Austria victim theory

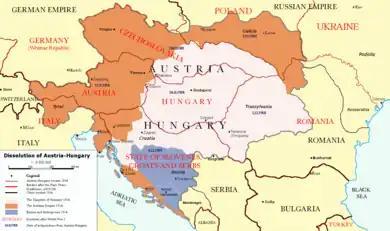
The partition of Austria-Hungary in 1918

After a short period of unity (1918–1920), people did not recognize themselves as a nation but divided into three armed enemy camps: the working class, led by the social democrats; the conservative Catholics, led by the governing Christian Social Party and the Catholic Church; and supporters of unification with Germany. In 1933, the conservative leader Engelbert Dollfuss dissolved parliament, drove social democrats from power structures, banned communists and Nazis, and installed a one-party authoritarian rule with a right-wing trend. In February 1934 the conflict developed into a civil war, which resulted in the defeat of the left-wing forces. In July, National Socialist sympathisers rebelled and killed Dollfuss but failed in their attempt to seize power. From March 11 to 13, 1938, the Austrian state fell under the pressure of Nazi Germany and Austrian National Socialists. The vast majority of Austrians supported annexation by Germany. Only some solitary pieces of evidence show public rejection or even indifference to the Anschluss, mainly in rural areas. Although there were about half-a-million people in the capital, including thousands of Jews, "Mischlings" and political opponents, with reasons to fear Nazi repressions, there was no active resistance to the Anschluss.